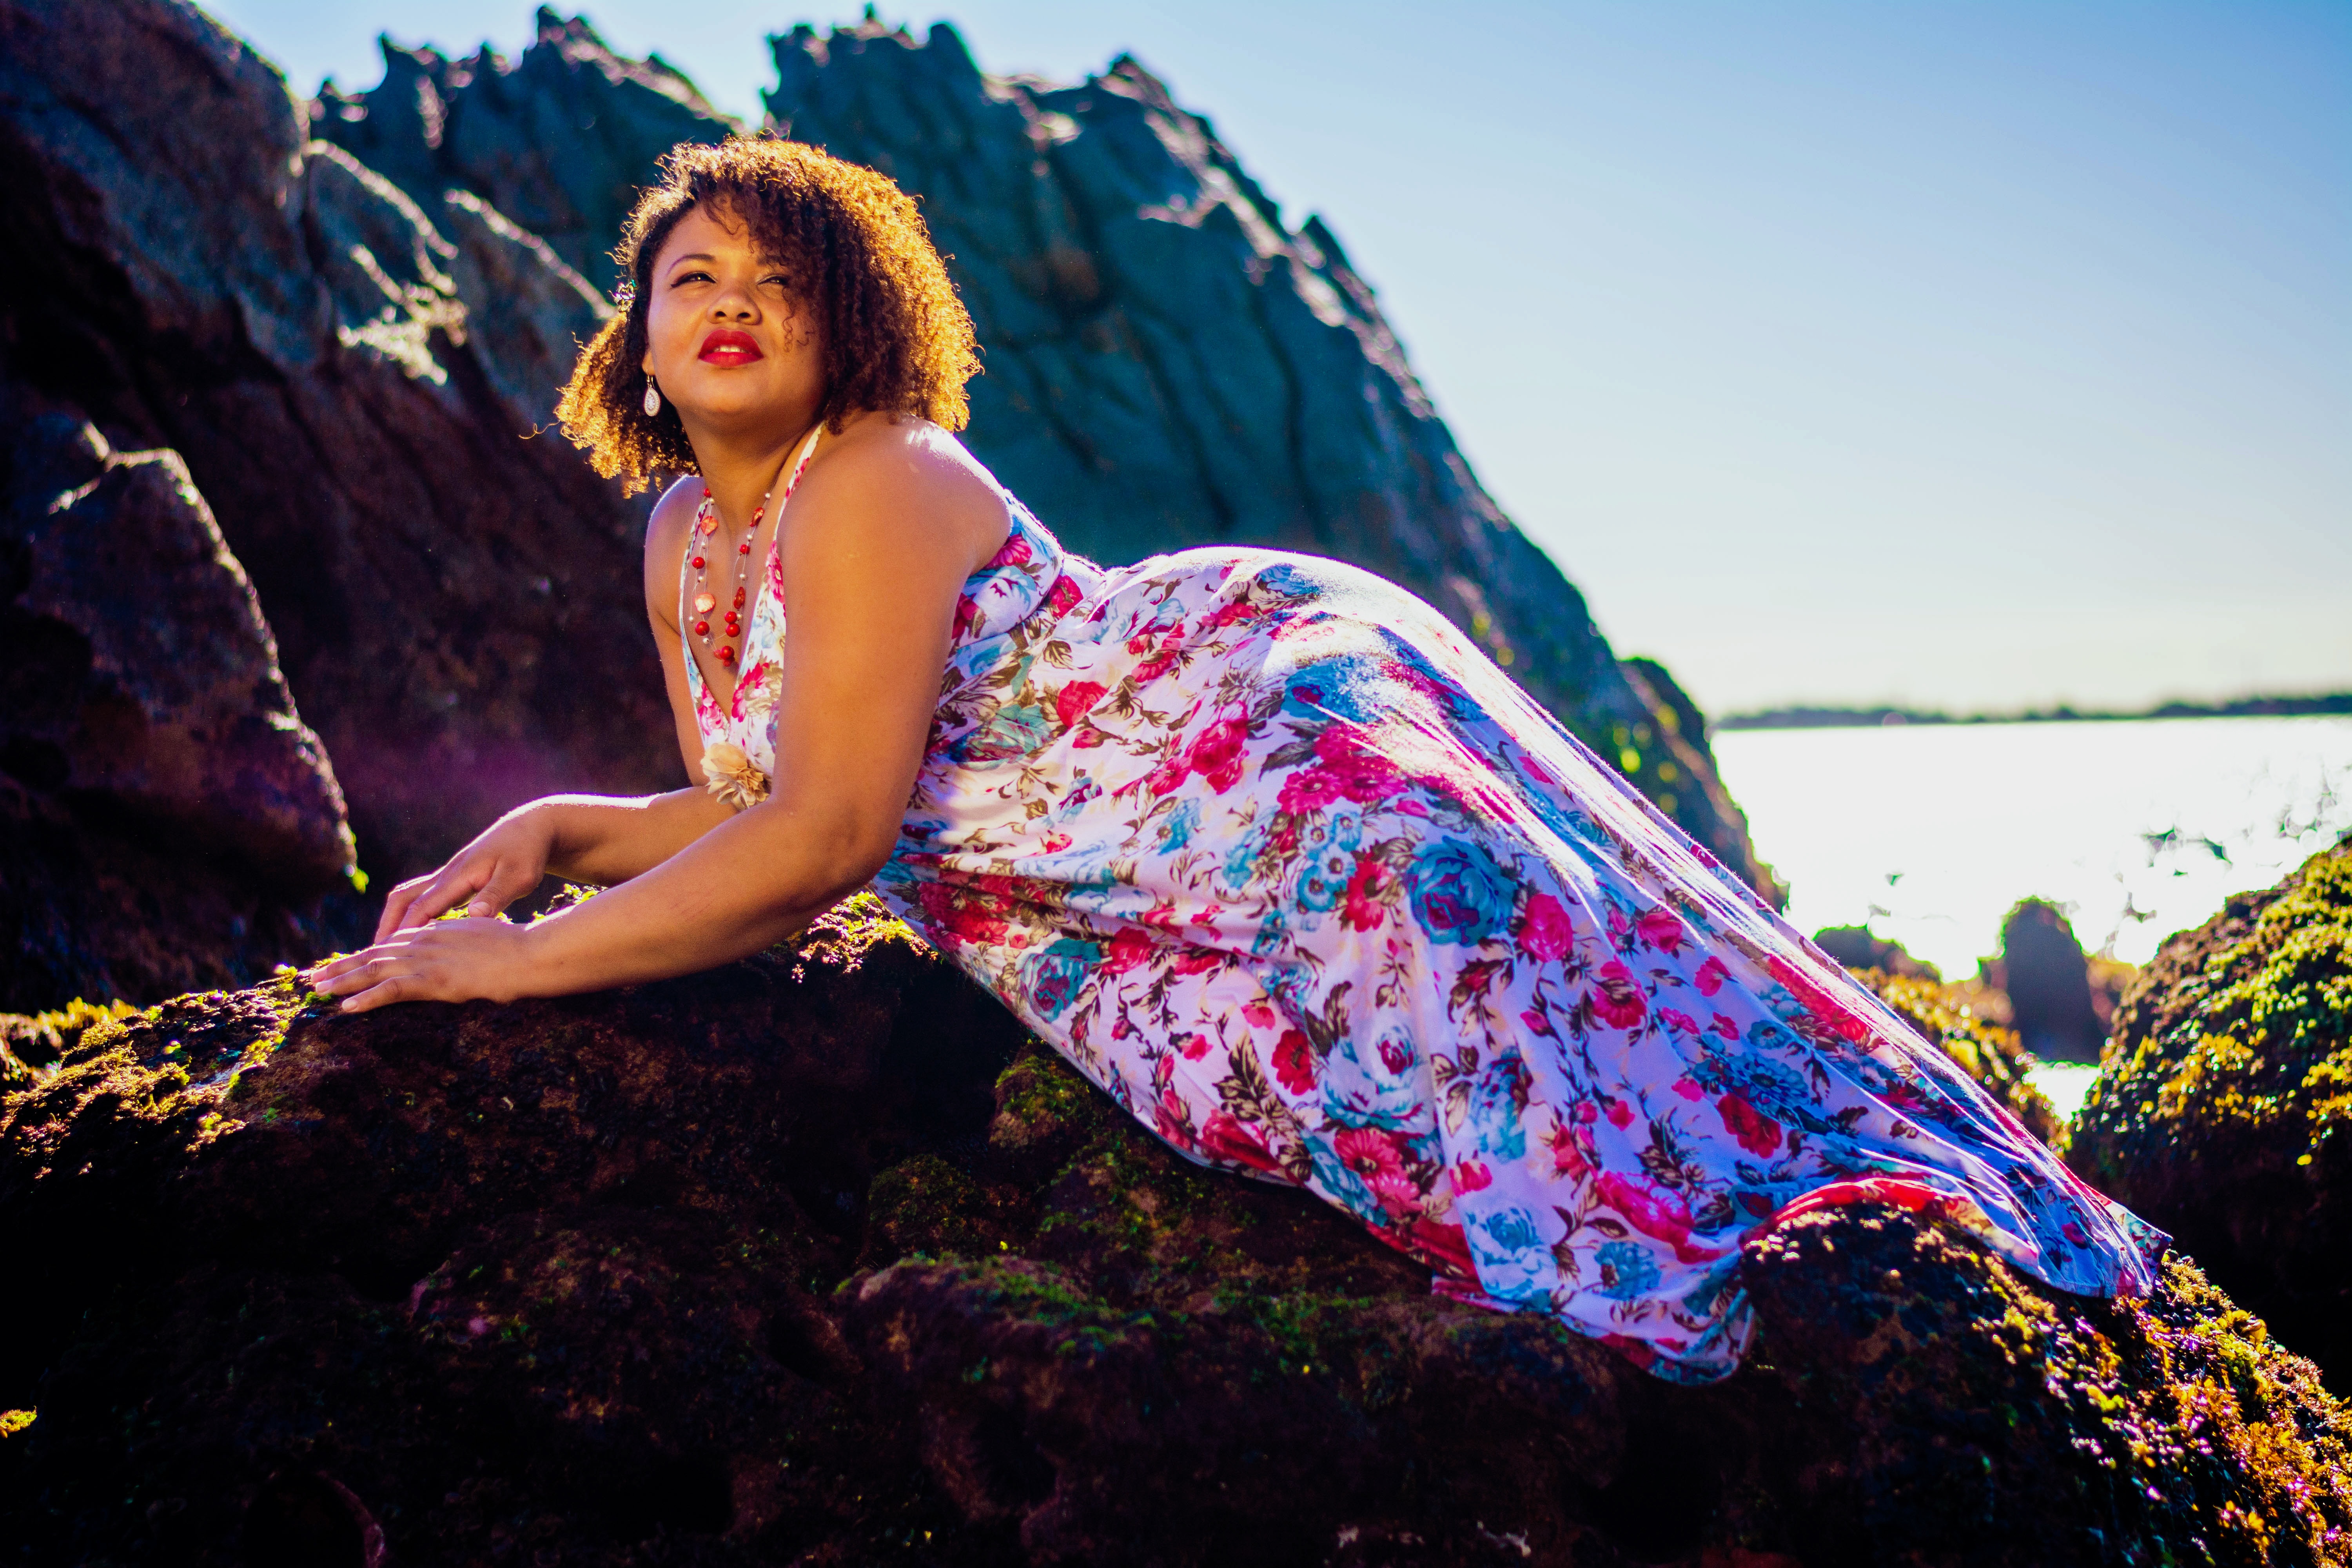
beach, sea, girl, woman, photography, sunlight, flower, female, model, spring, color, fashion, season, dress, photograph, beauty, beautiful, sexy, dreamy, attractive, sensual, photo shoot, plus size